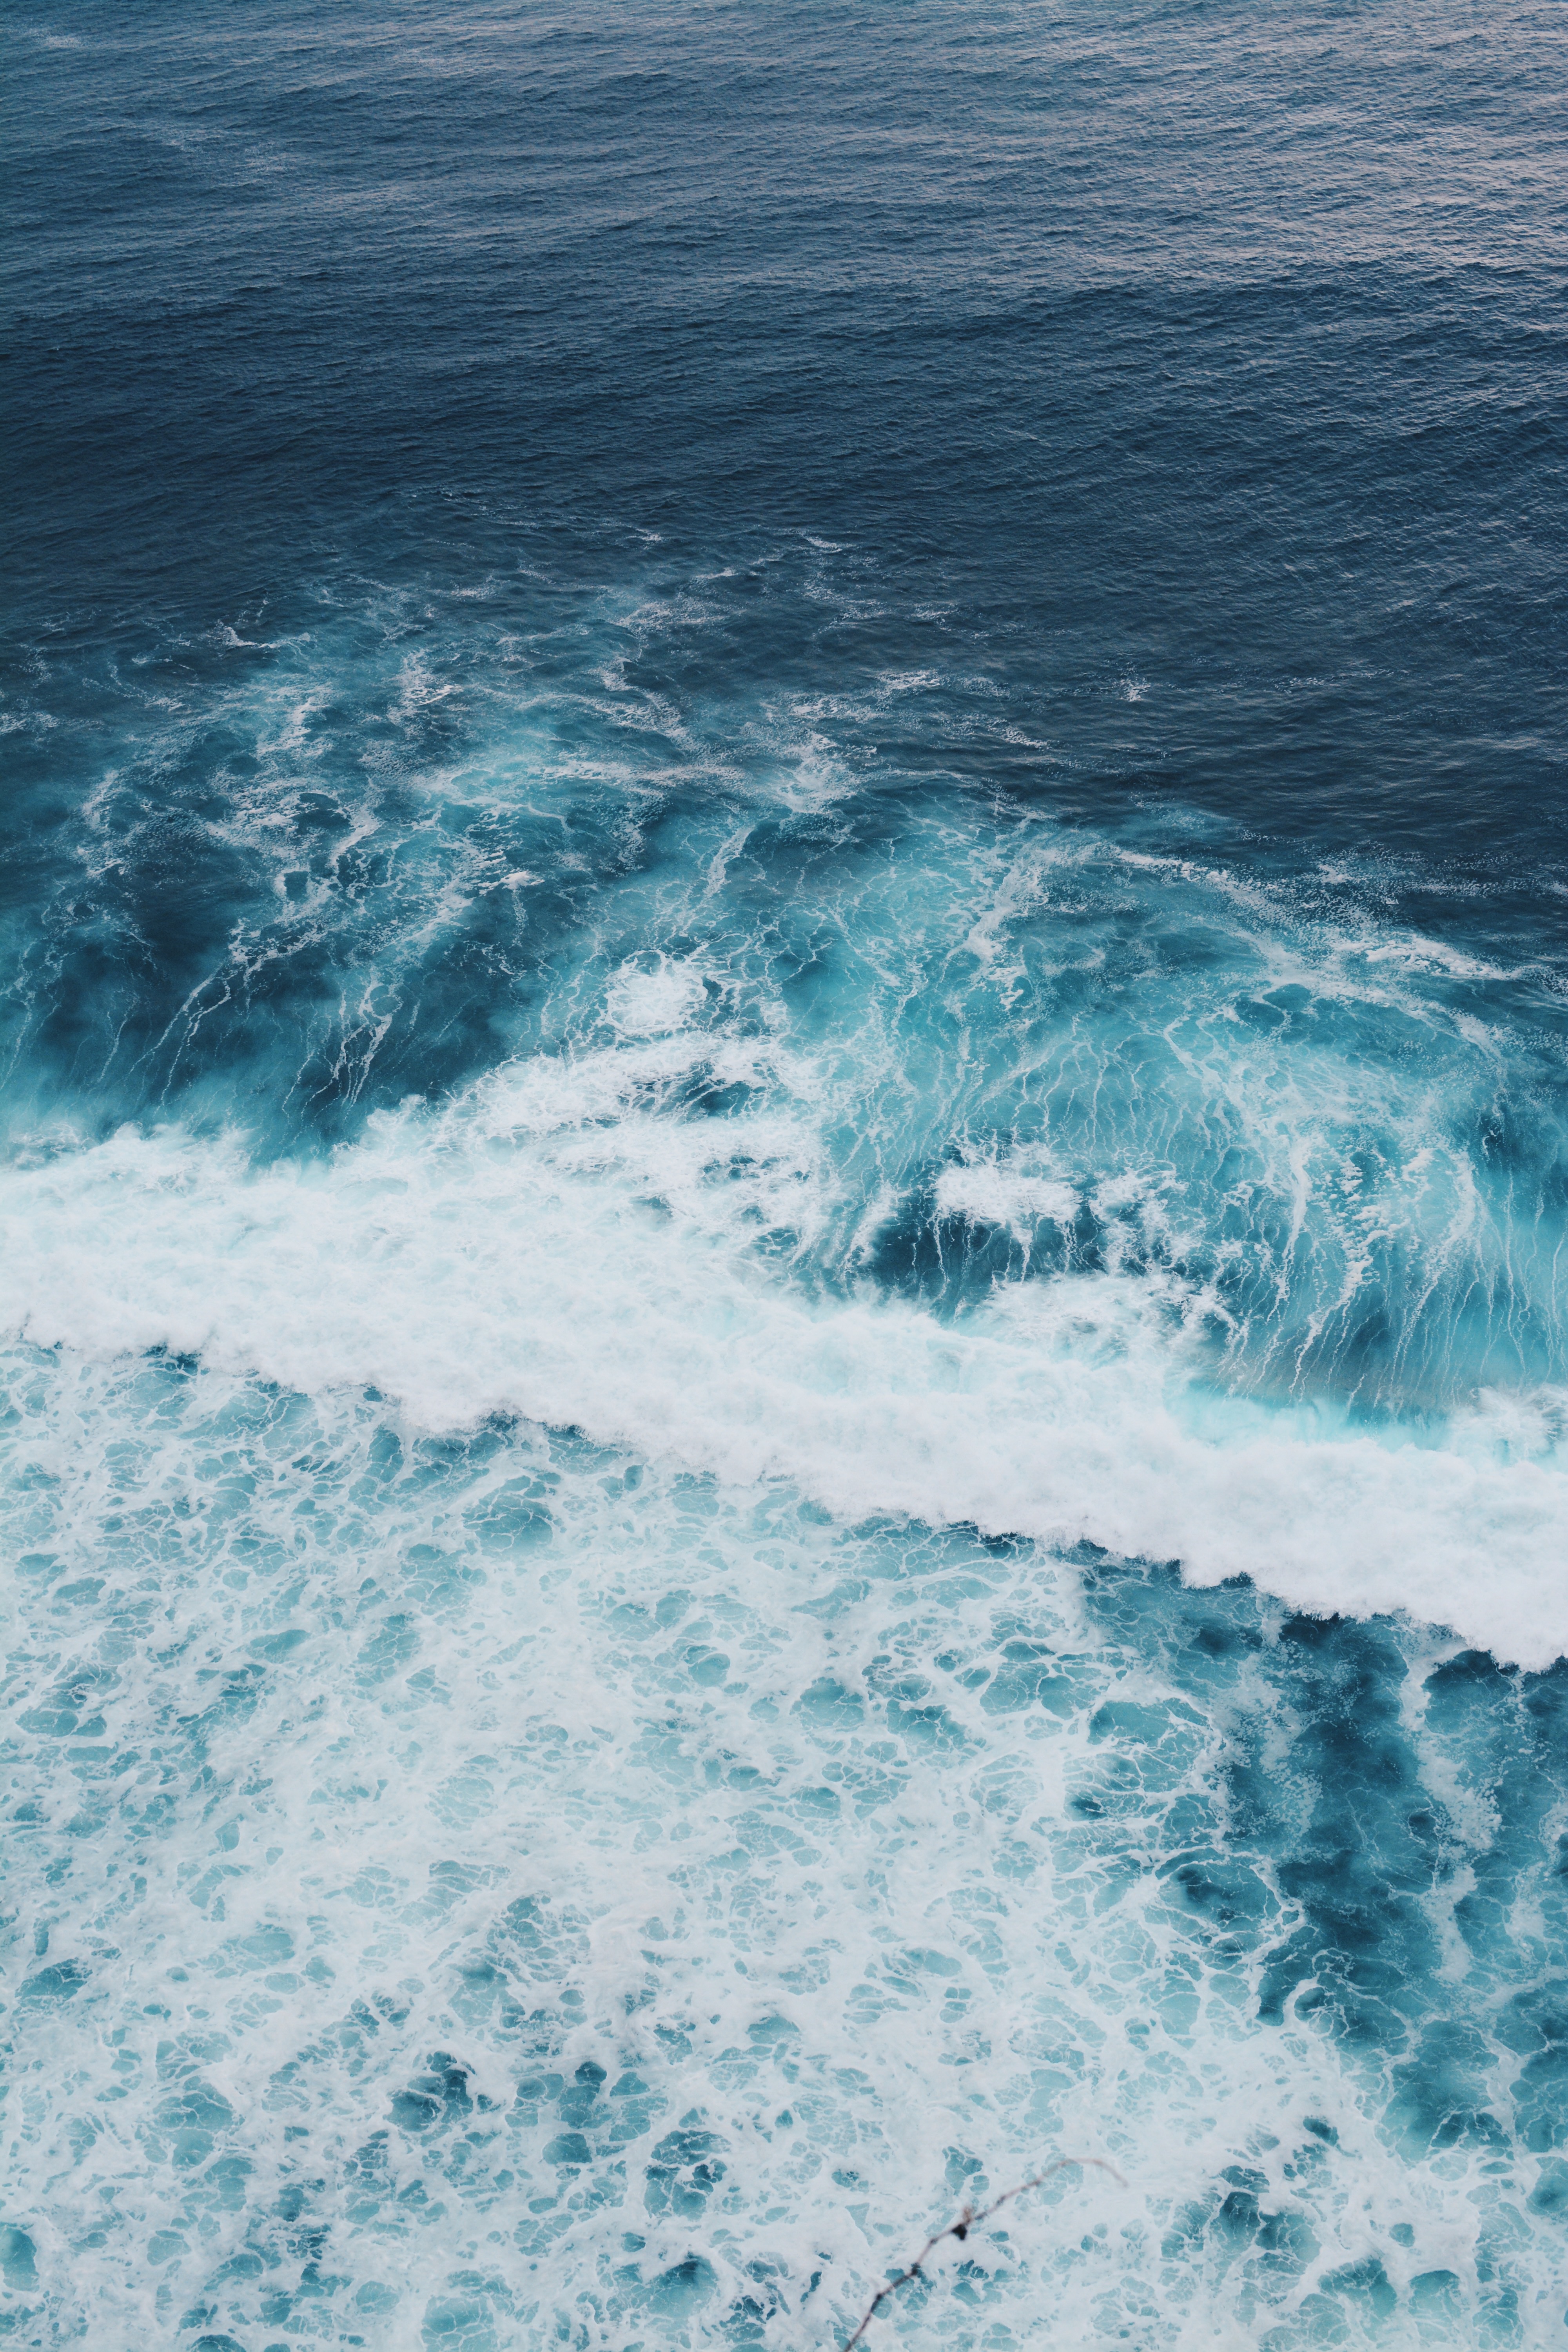
sea, coast, ocean, horizon, shore, wave, wind wave